The Lotus Eaters (TV series)

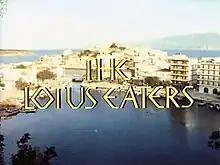
Opening titles

The Lotus Eaters is a BBC television drama first broadcast in 1972 and 1973.